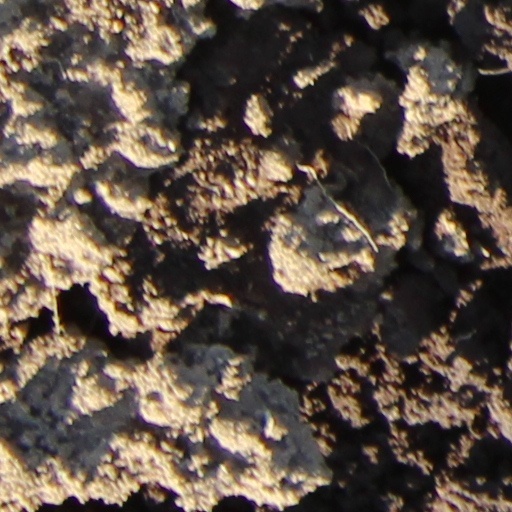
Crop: wheat